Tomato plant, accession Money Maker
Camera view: horizontal (90 deg, fisheye); turntable rotation: 90 degrees
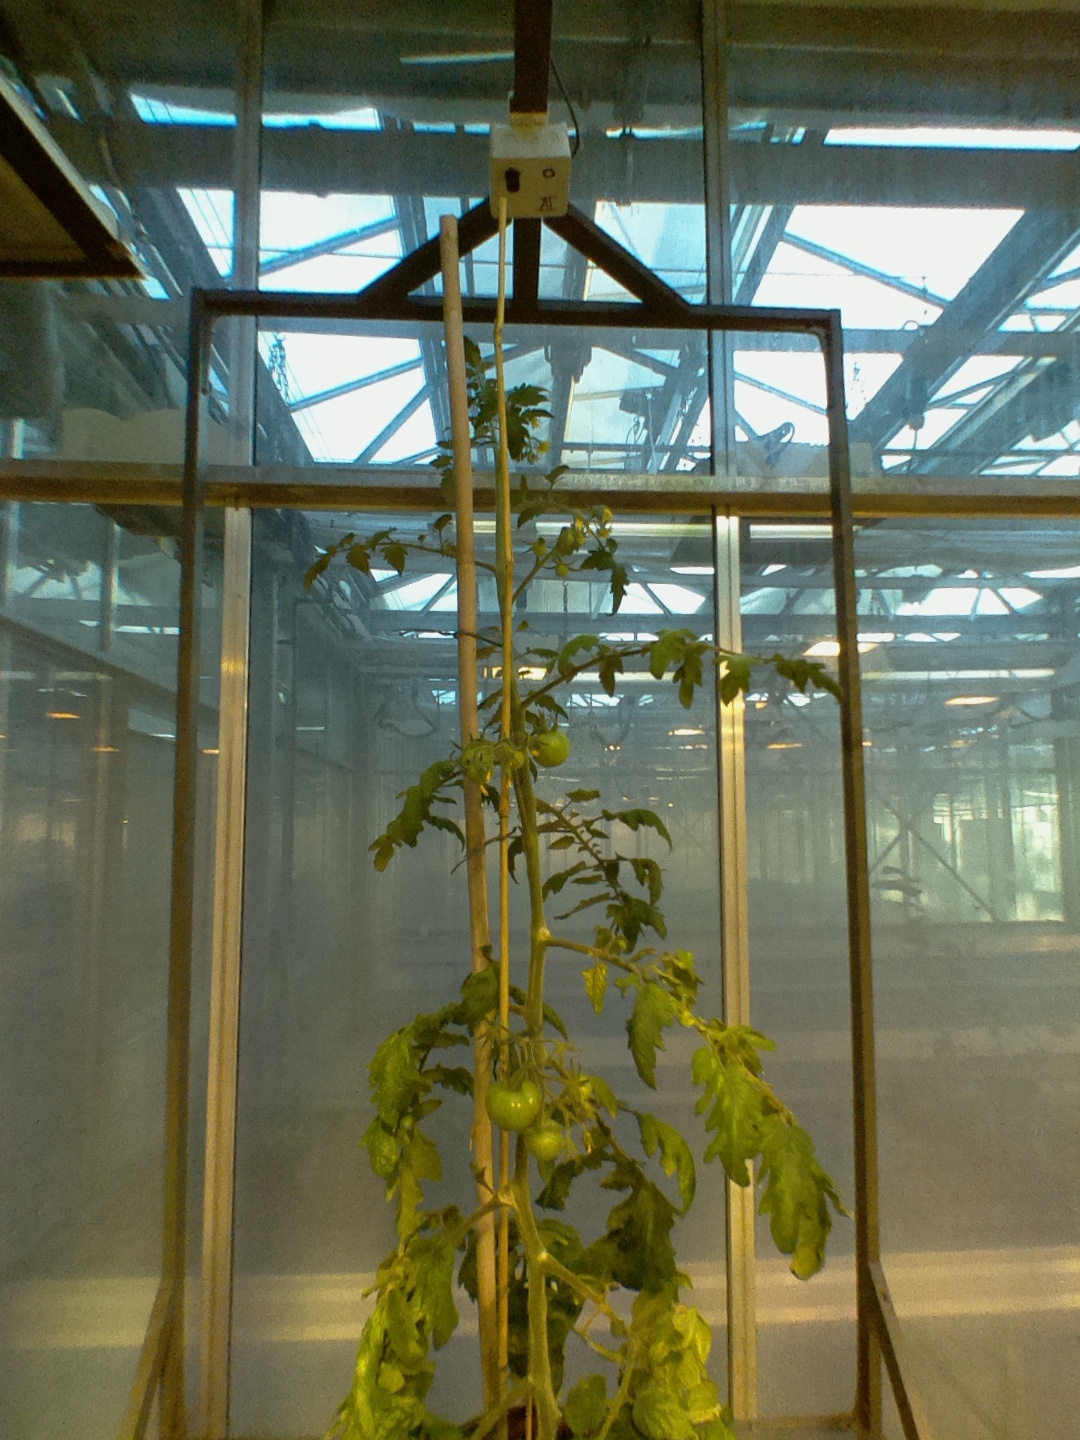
BBCH growth stage 75: 50%-60% of final fruit size